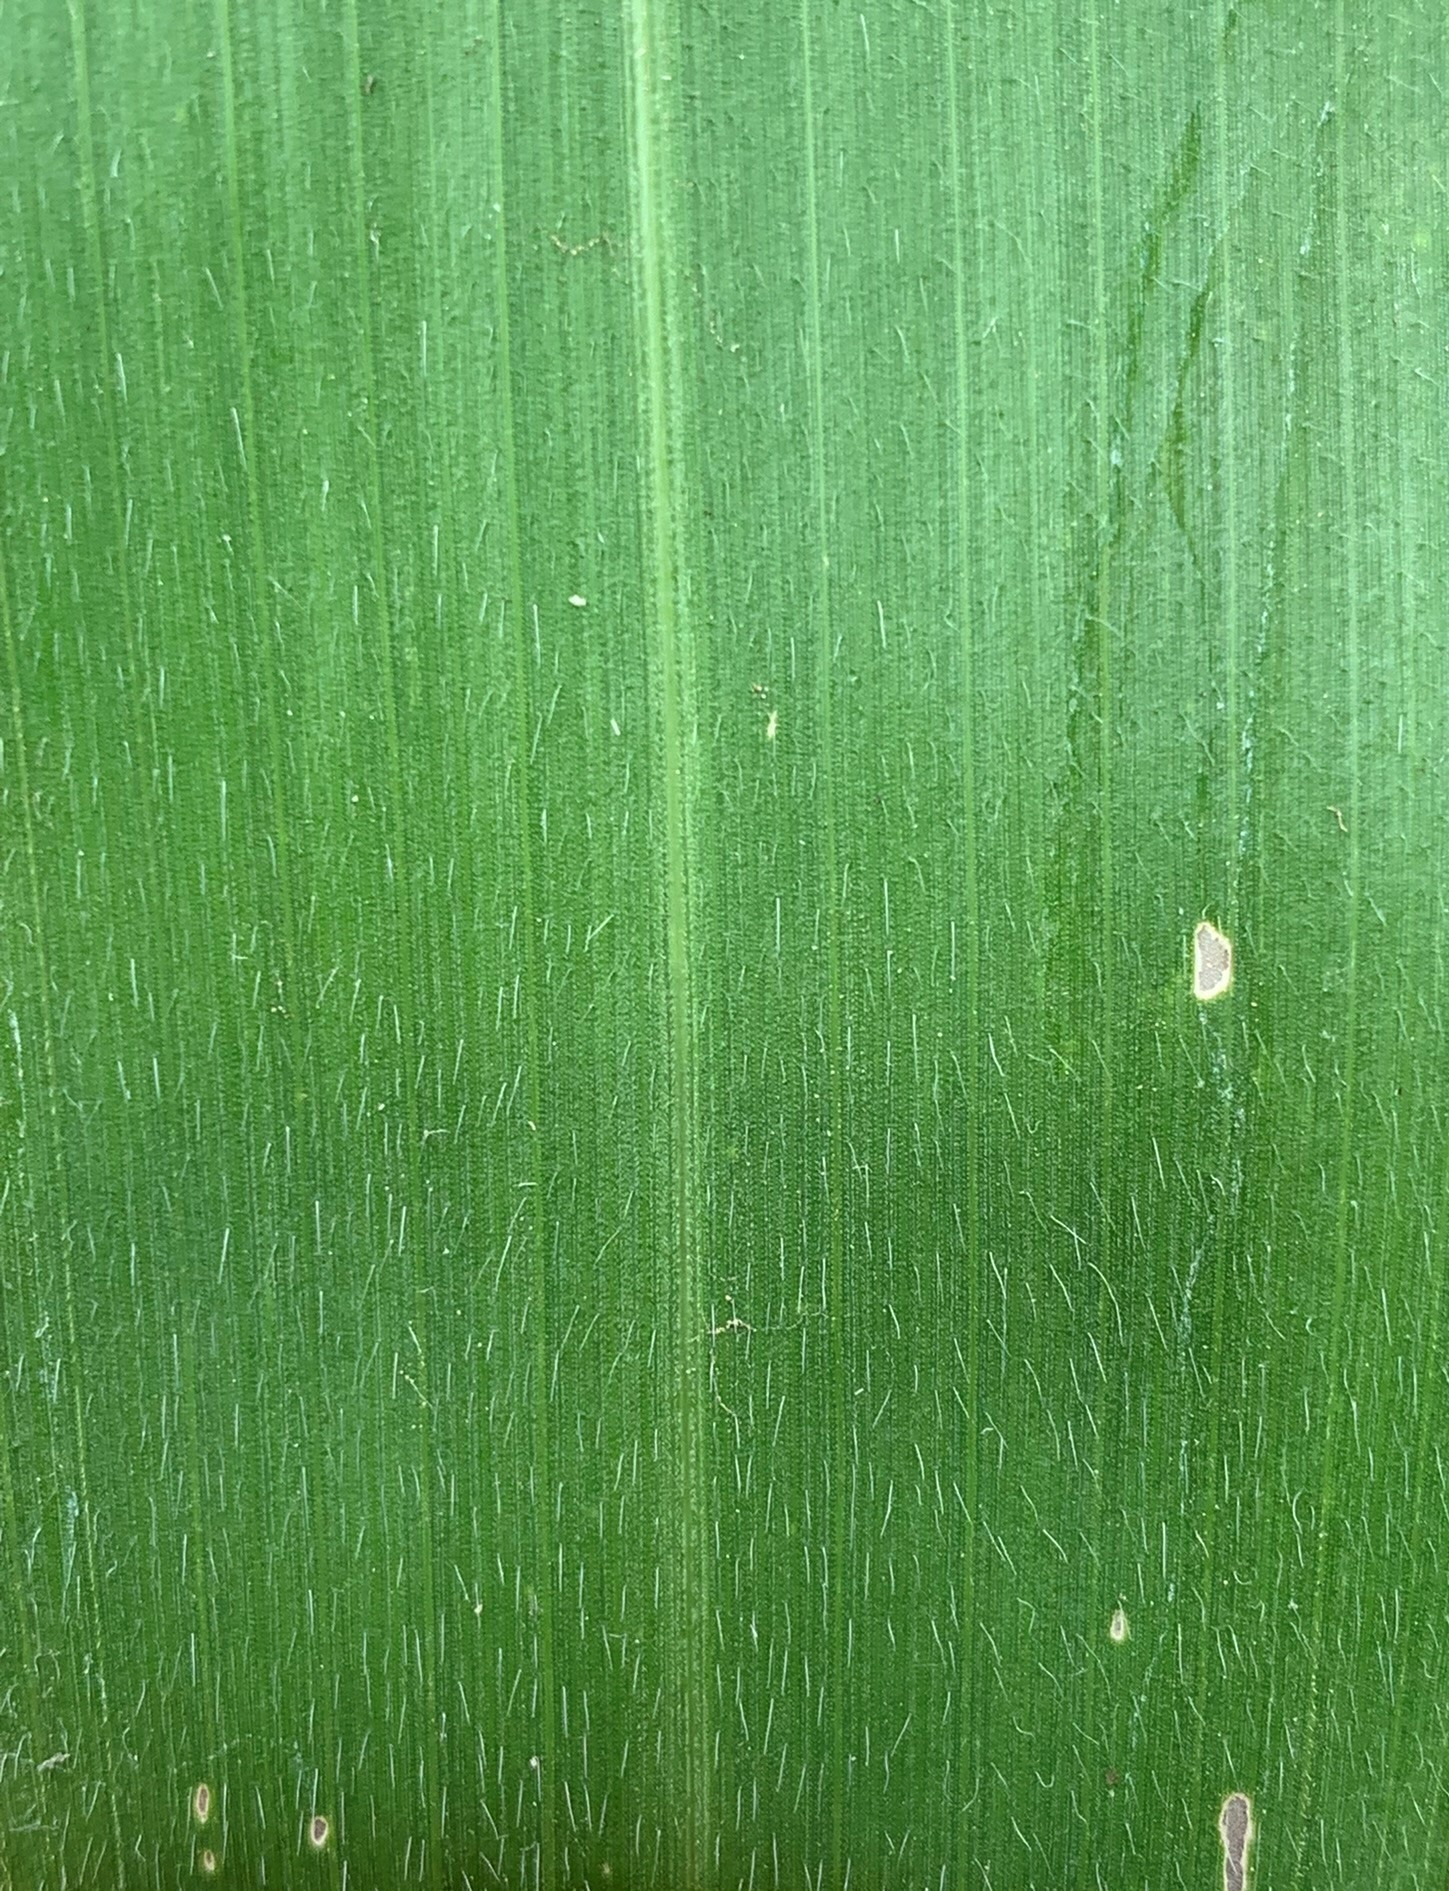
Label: Healthy